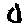
Label: 0